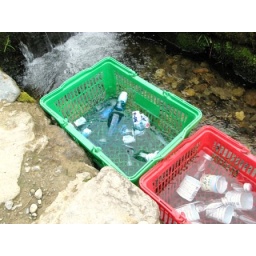
Soda bottles in chilled stream water